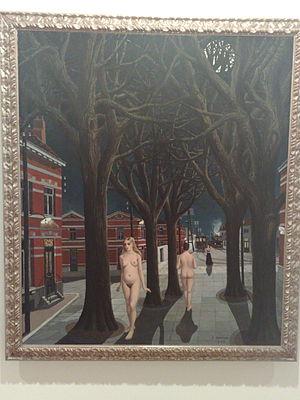
Paul Delvaux, né le 23 septembre 1897 à Antheit et mort le 20 juillet 1994 à Furnes, est un peintre post-impressionniste, expressionniste puis surréaliste belge.
Les Belles de Nuit est une peinture surréaliste de Paul Delvaux mesurant 140 × 220 cm, réalisée en 1962, et conservé au musée Botero de Bogota en Colombie. Le tableau est connu internationalement comme The Beautiful Night.